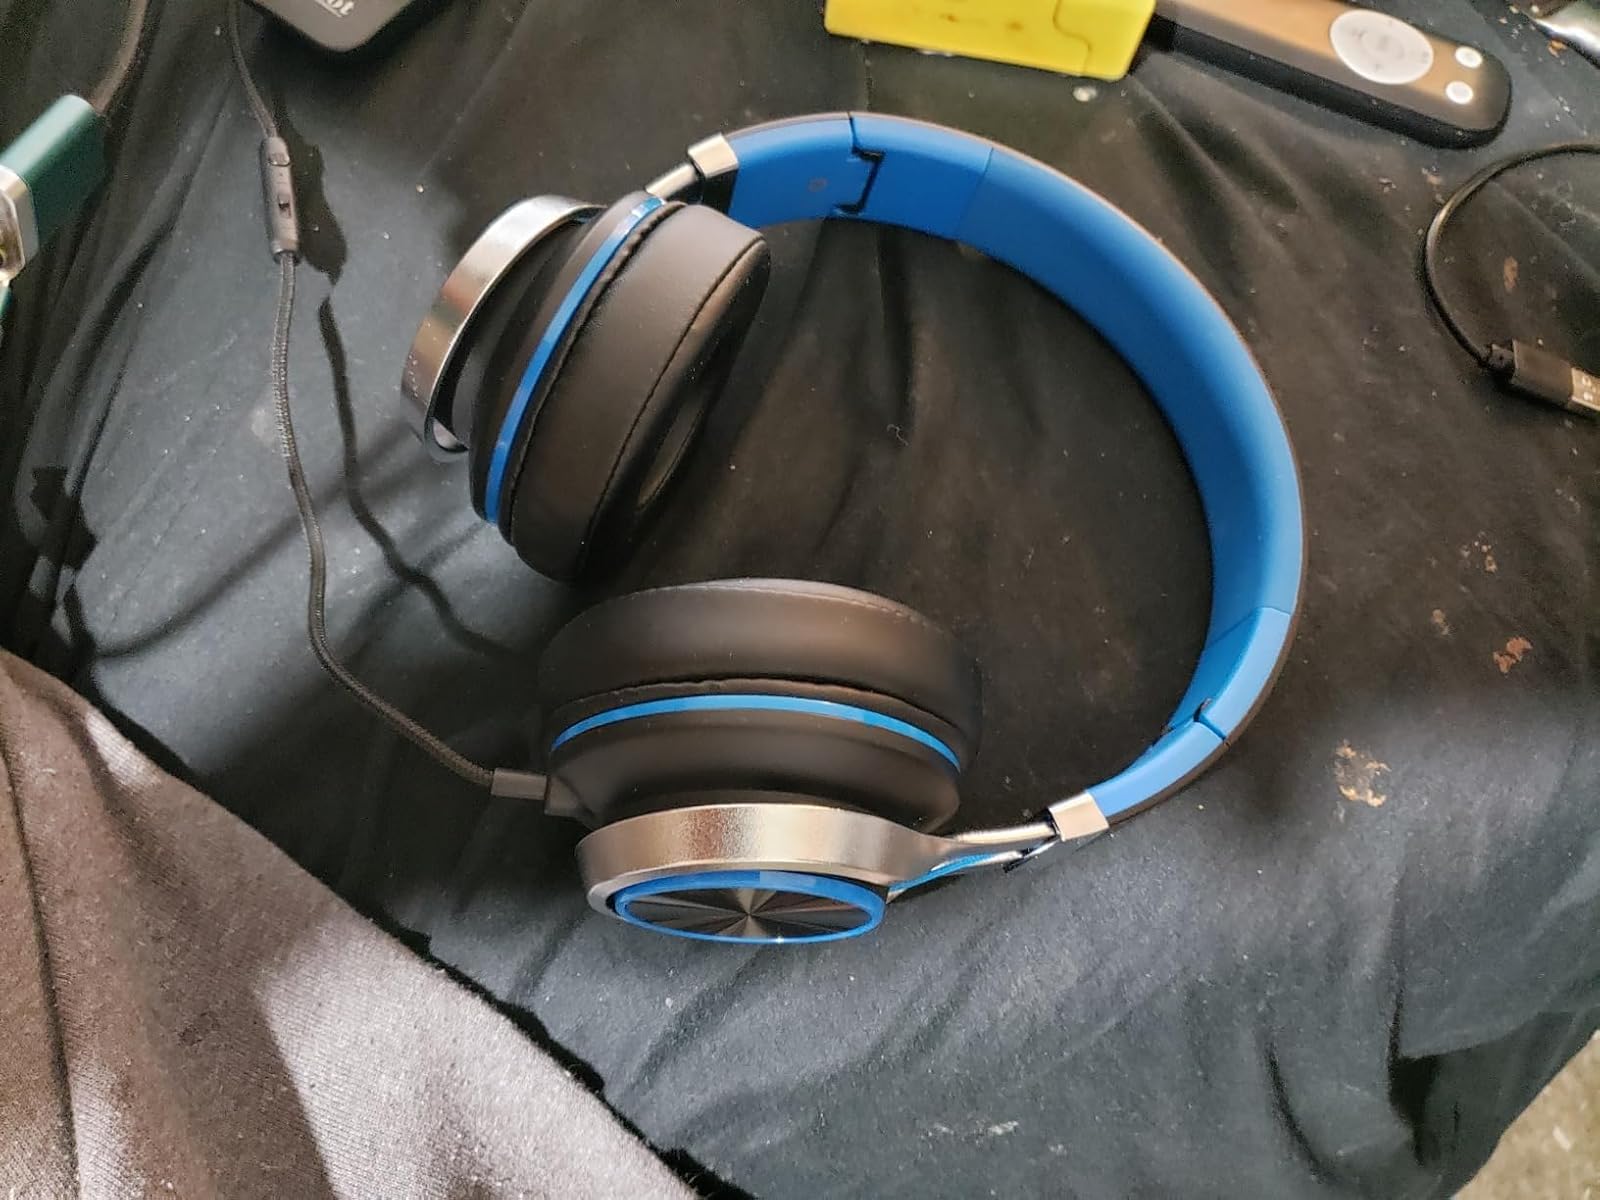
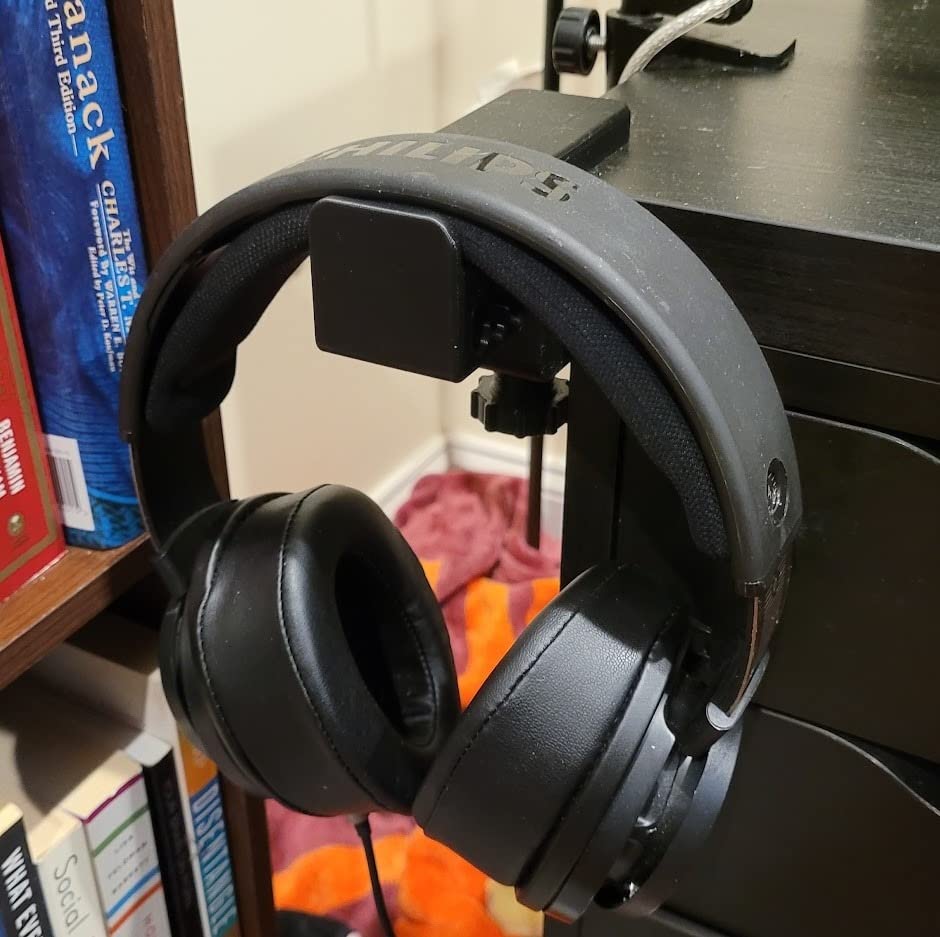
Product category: headphones
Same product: no